Matteo Meisl

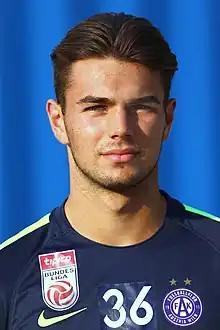
Meisl in 2018

Matteo Raphael Meisl (born 27 December 2000) is an Austrian professional footballer who plays as a centre-back for SV Stripfing on loan from Austria Wien.